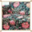
Label: couch